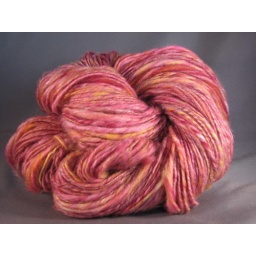
spindle spun. colorway plumeria, by butterfly girl designs. supperwash merino and tussah silk. 3.25oz, 205.5 yds